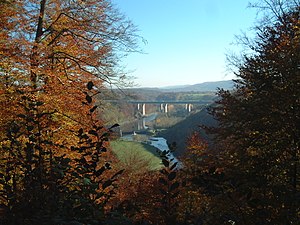
Naturparker i Tyskland / Naturparker
Naturparker i Tyskland er en liste over de 104 naturparker der er er oprettet i henhold til § 27 i Bundesnaturschutzgesetz. De omfatter omkring 25% af Tysklands areal.